Ashiqs of Azerbaijan

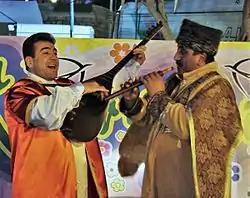
Azerbaijani ashiqs in Baku

The art of Azerbaijani Ashiqs combines poetry, storytelling, dance, and vocal and instrumental music into traditional performance art. This art is one of the symbols of Azerbaijani culture and considered an emblem of national identity in Azerbaijan.